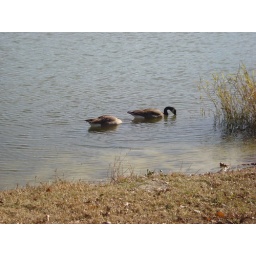
A pair of male and female Canadian geese feed in the lake